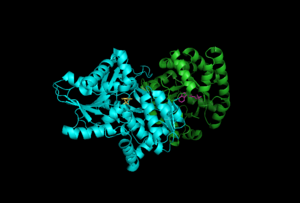
La tryptophane synthase, ou tryptophane synthétase, est une lyase qui catalyse les réactions :